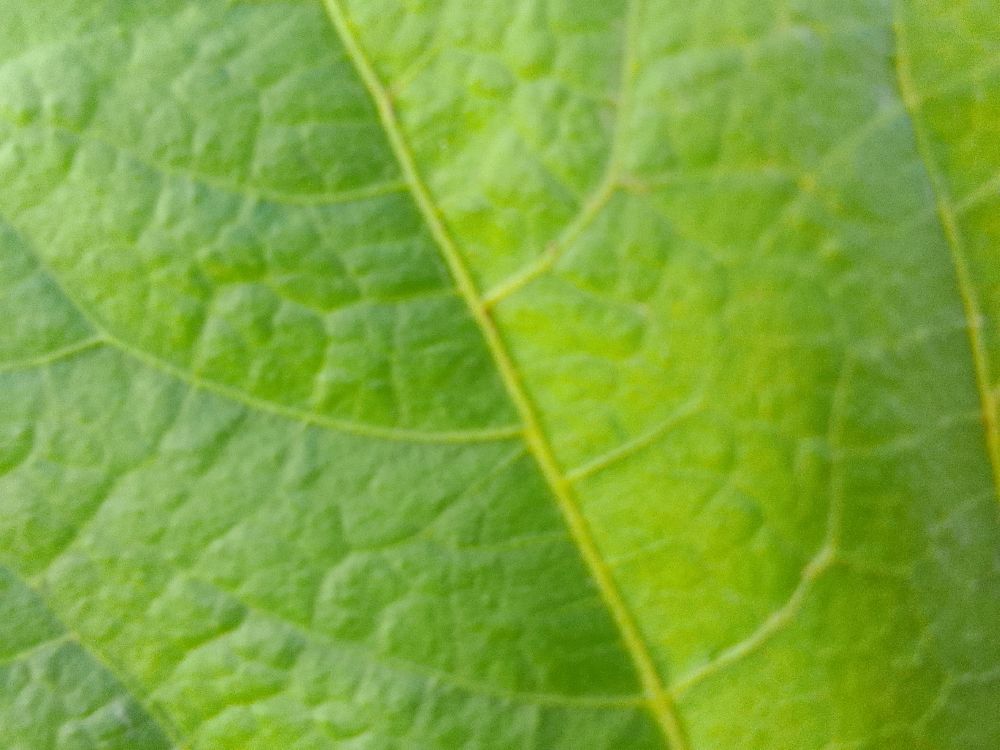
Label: healthy